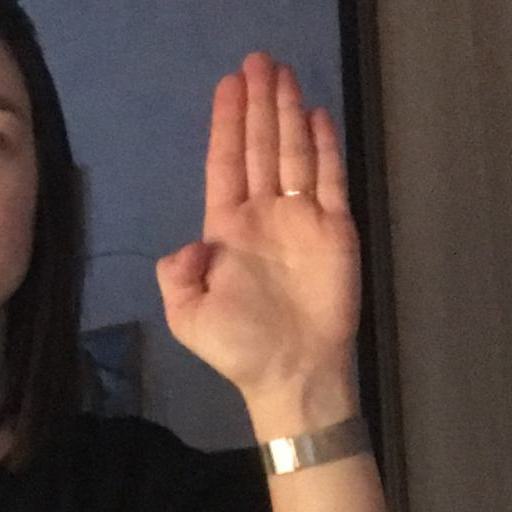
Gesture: stop